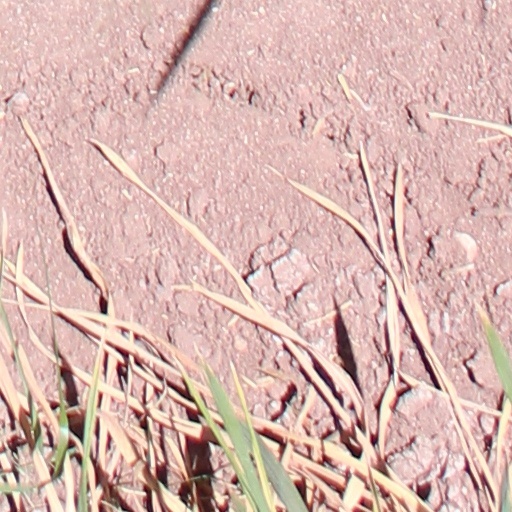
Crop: wheat